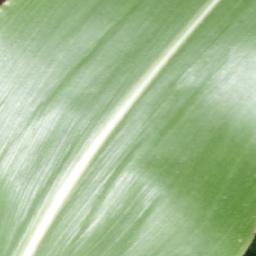
Label: Corn_(Maize)___Healthy